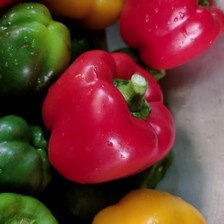
Label: capsicum